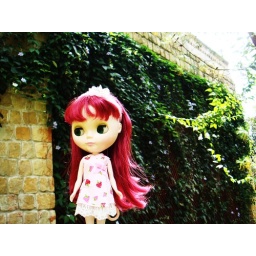
Blythe walk around and see this beutiful plant wall